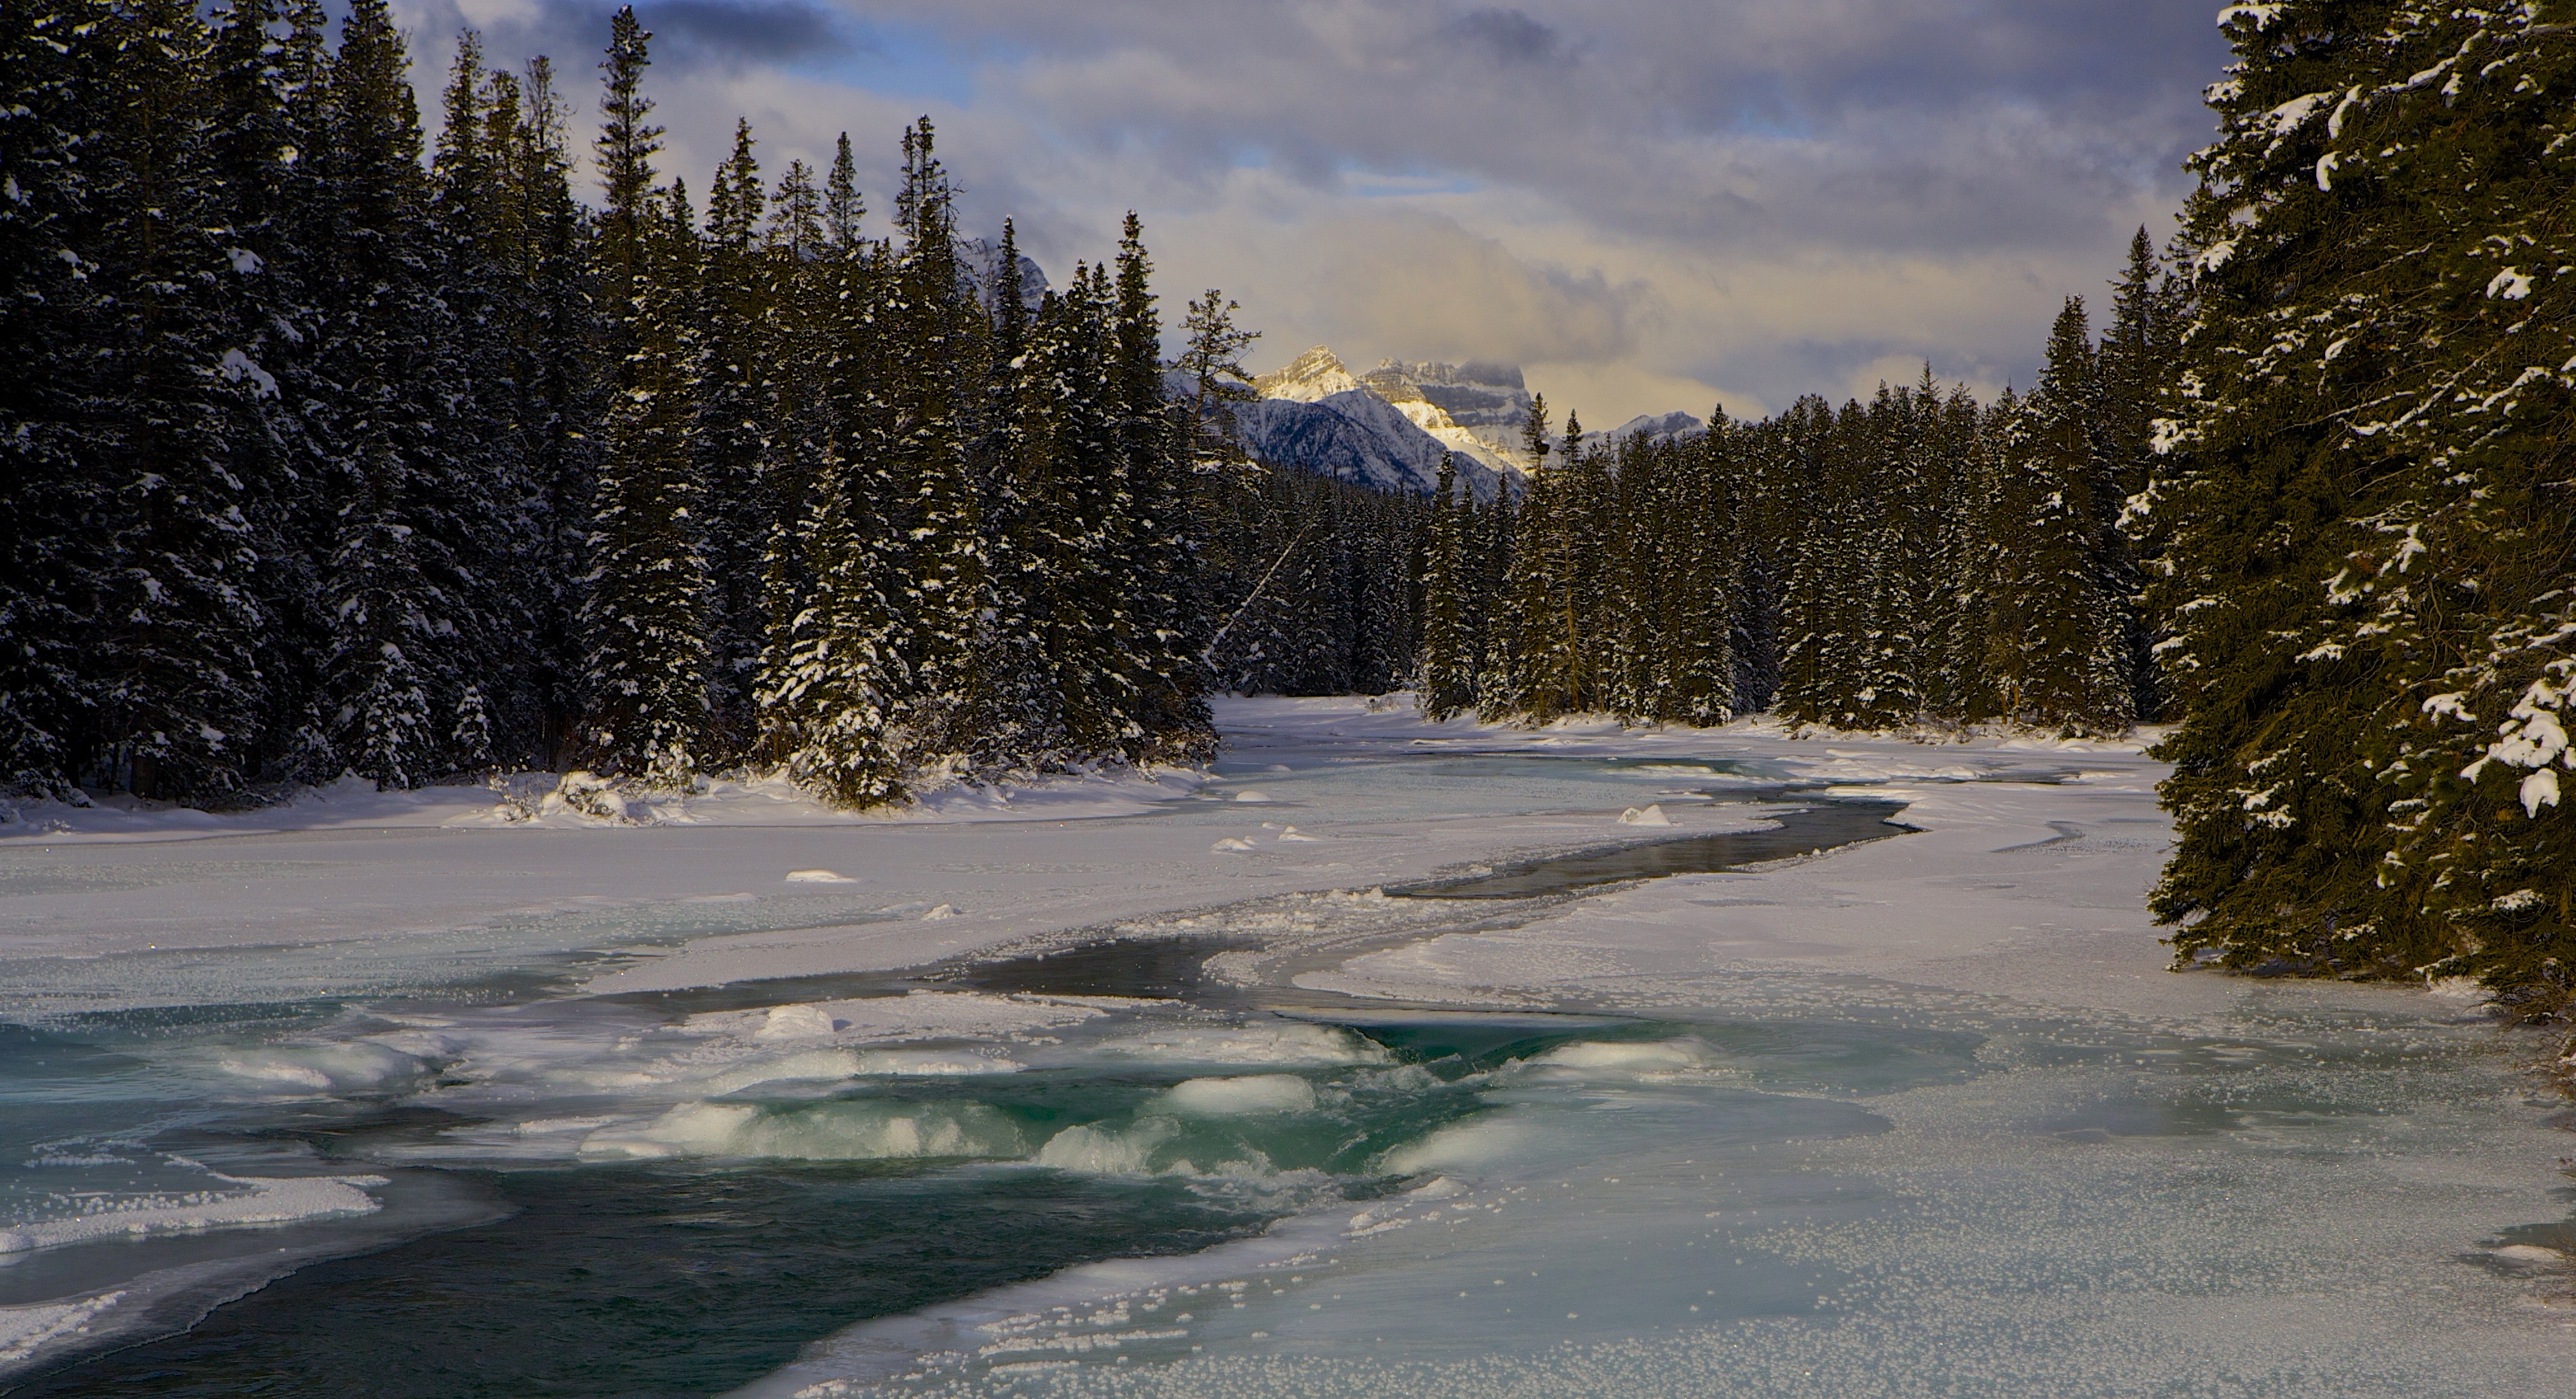
landscape, tree, water, nature, forest, wilderness, mountain, snow, winter, view, river, mountain range, travel, ice, flowing, tranquil, scenic, natural, scenery, weather, blue, lake louise, tourism, national park, season, majestic, canada, scene, alberta, banff, freezing, bow river, banff national park, woody plant